Survive the Game

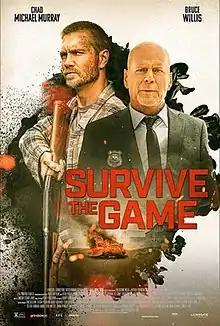
Film poster

Survive the Game (also known as Killing Field) is a 2021 American action thriller film directed by James Cullen Bressack, and starring Bruce Willis and Chad Michael Murray.